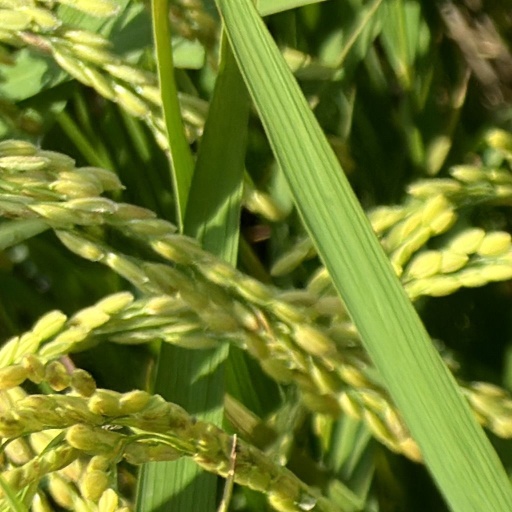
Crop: rice